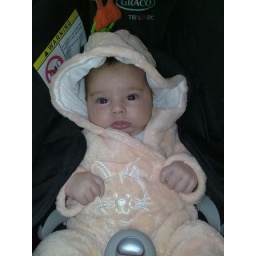
cute in the car seat!